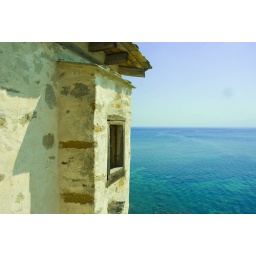
A watch tower in Ouranopolis port in Halkidiki. Ouranopolis is the gateway to the holy mountain of Athos.